Zdenka Cerar

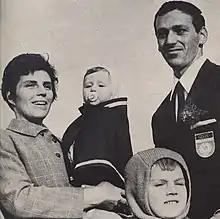
Zdenka Cerar, with her husband Miroslav Cerar, and family, circa 1968

Zdenka Prusnik-Cerar (7 September 1941 – 28 August 2013) was a Yugoslavian gymnast who competed at the 1962 World Artistic Gymnastics Championships. She had a very prominent political career, being appointed, in 1999, the General State Prosecutor in the National Assembly of Slovenia and, later in 2005, the Minister of Justice of Slovenia. She was the wife of European, World, and Olympic individual champion gymnast Miroslav Cerar and the mother of Miro Cerar, Prime Minister of Slovenia from 2014–2018.